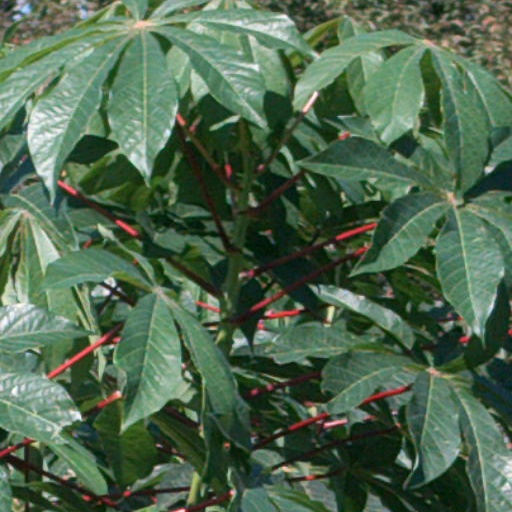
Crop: cassava